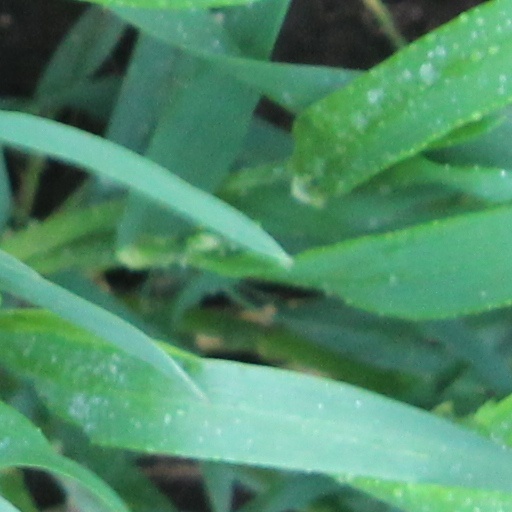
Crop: wheat